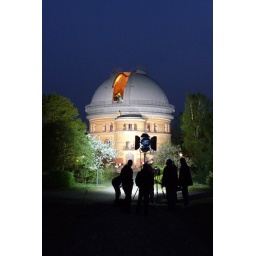
The Large refraktor house by night, illuminated for shooting TV-show on German television